Martinus Sieveking

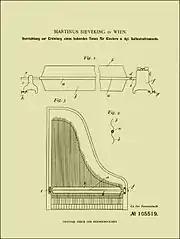
The vibrating device invented by Sieveking and patented in Austria in 1898

Sieveking was an imaginative thinker and mechanically adept. Besides teaching, he also devoted his time inventing apparatuses and mechanical appliances of various kinds with some submitted for patent. He also invented and devised his own improvements for the piano. Sieveking invented a mechanical device for the piano to produce a peculiar vibration in the sound or notes of the instrument. While in Austria, he had the apparatus patented in the country on March 6, 1898 (No. 105,519). It was also filed for patent in Canada on August 26, 1898. In the 1930s, he improved and patented a piano-action spring (Patent No. 2,046,853 filed on July 5, 1935), which he improved two years later (No. 2,138,517 files on March 18, 1937). He even had a piano built especially for him that had wider keys and a sloped down lower octave so that his arms could utilize gravity to produce a larger sound.